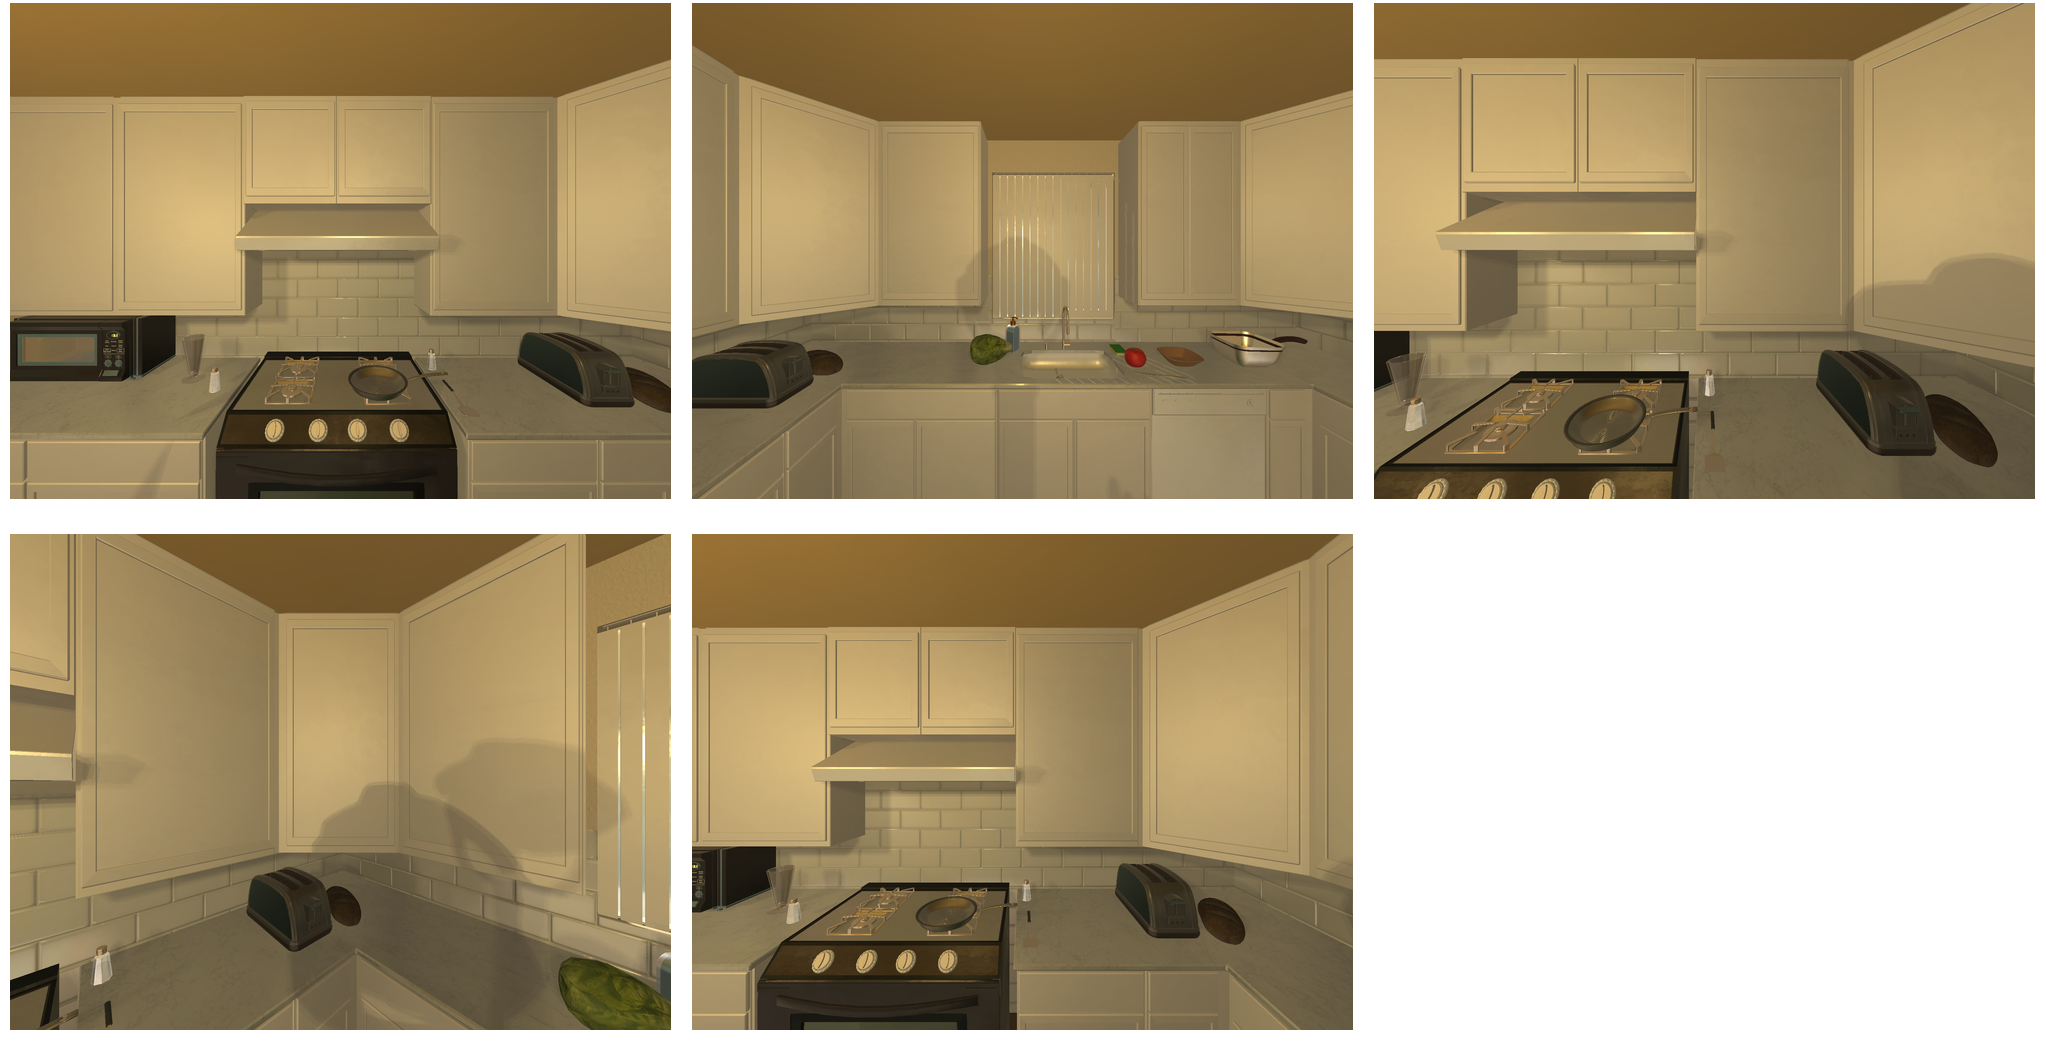Task instruction: Turn on the toaster.
Answer: {"task_instruction": "Turn on the toaster.", "nodes": ["toaster lever", "toaster"], "edges": [{"functional_relationship": "adjust", "object1": "toaster lever", "object2": "toaster", "spatial_relations": ["in_front_of", "close"], "is_touching": true}], "action_type": "push", "function_type": "device_control"}